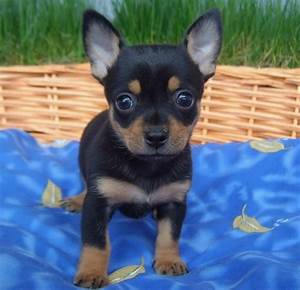
Label: dog